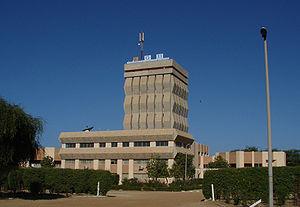
L'université Gaston Berger est une université du Sénégal située à Saint-Louis.
Saint-Louis, Ndar en wolof, souvent appelée « Saint-Louis-du-Sénégal », est l'une des plus grandes villes du Sénégal et, historiquement, l'une des plus importantes, comme en témoigne son inscription sur la liste du patrimoine mondial de l'UNESCO. C'était une des quatre communes historiques du Sénégal à statut de département français.